Stuffat tal-Fenek

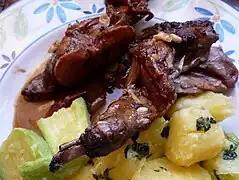

The dish may have originated as a form of symbolic resistance to the hunting restrictions imposed by the Knights of St John. The dish gained in popularity after the lifting of restrictions in the late 18th century (and by which time the indigenous breed, Tax-Xiber, had multiplied and prices dropped) and after local domestication of rabbits, a practice which may have been imported from France.